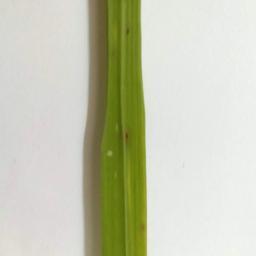
Label: Rice___Brown_Spot